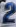
Number: 2